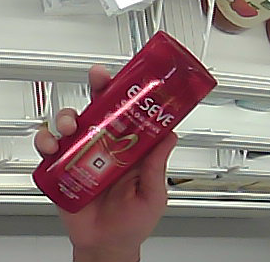
Product: loreal_shampoo